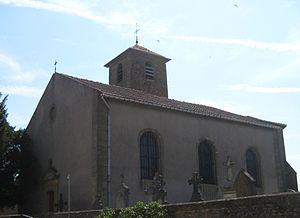
Les Baroches est une commune française située dans le département de Meurthe-et-Moselle en région Grand Est.